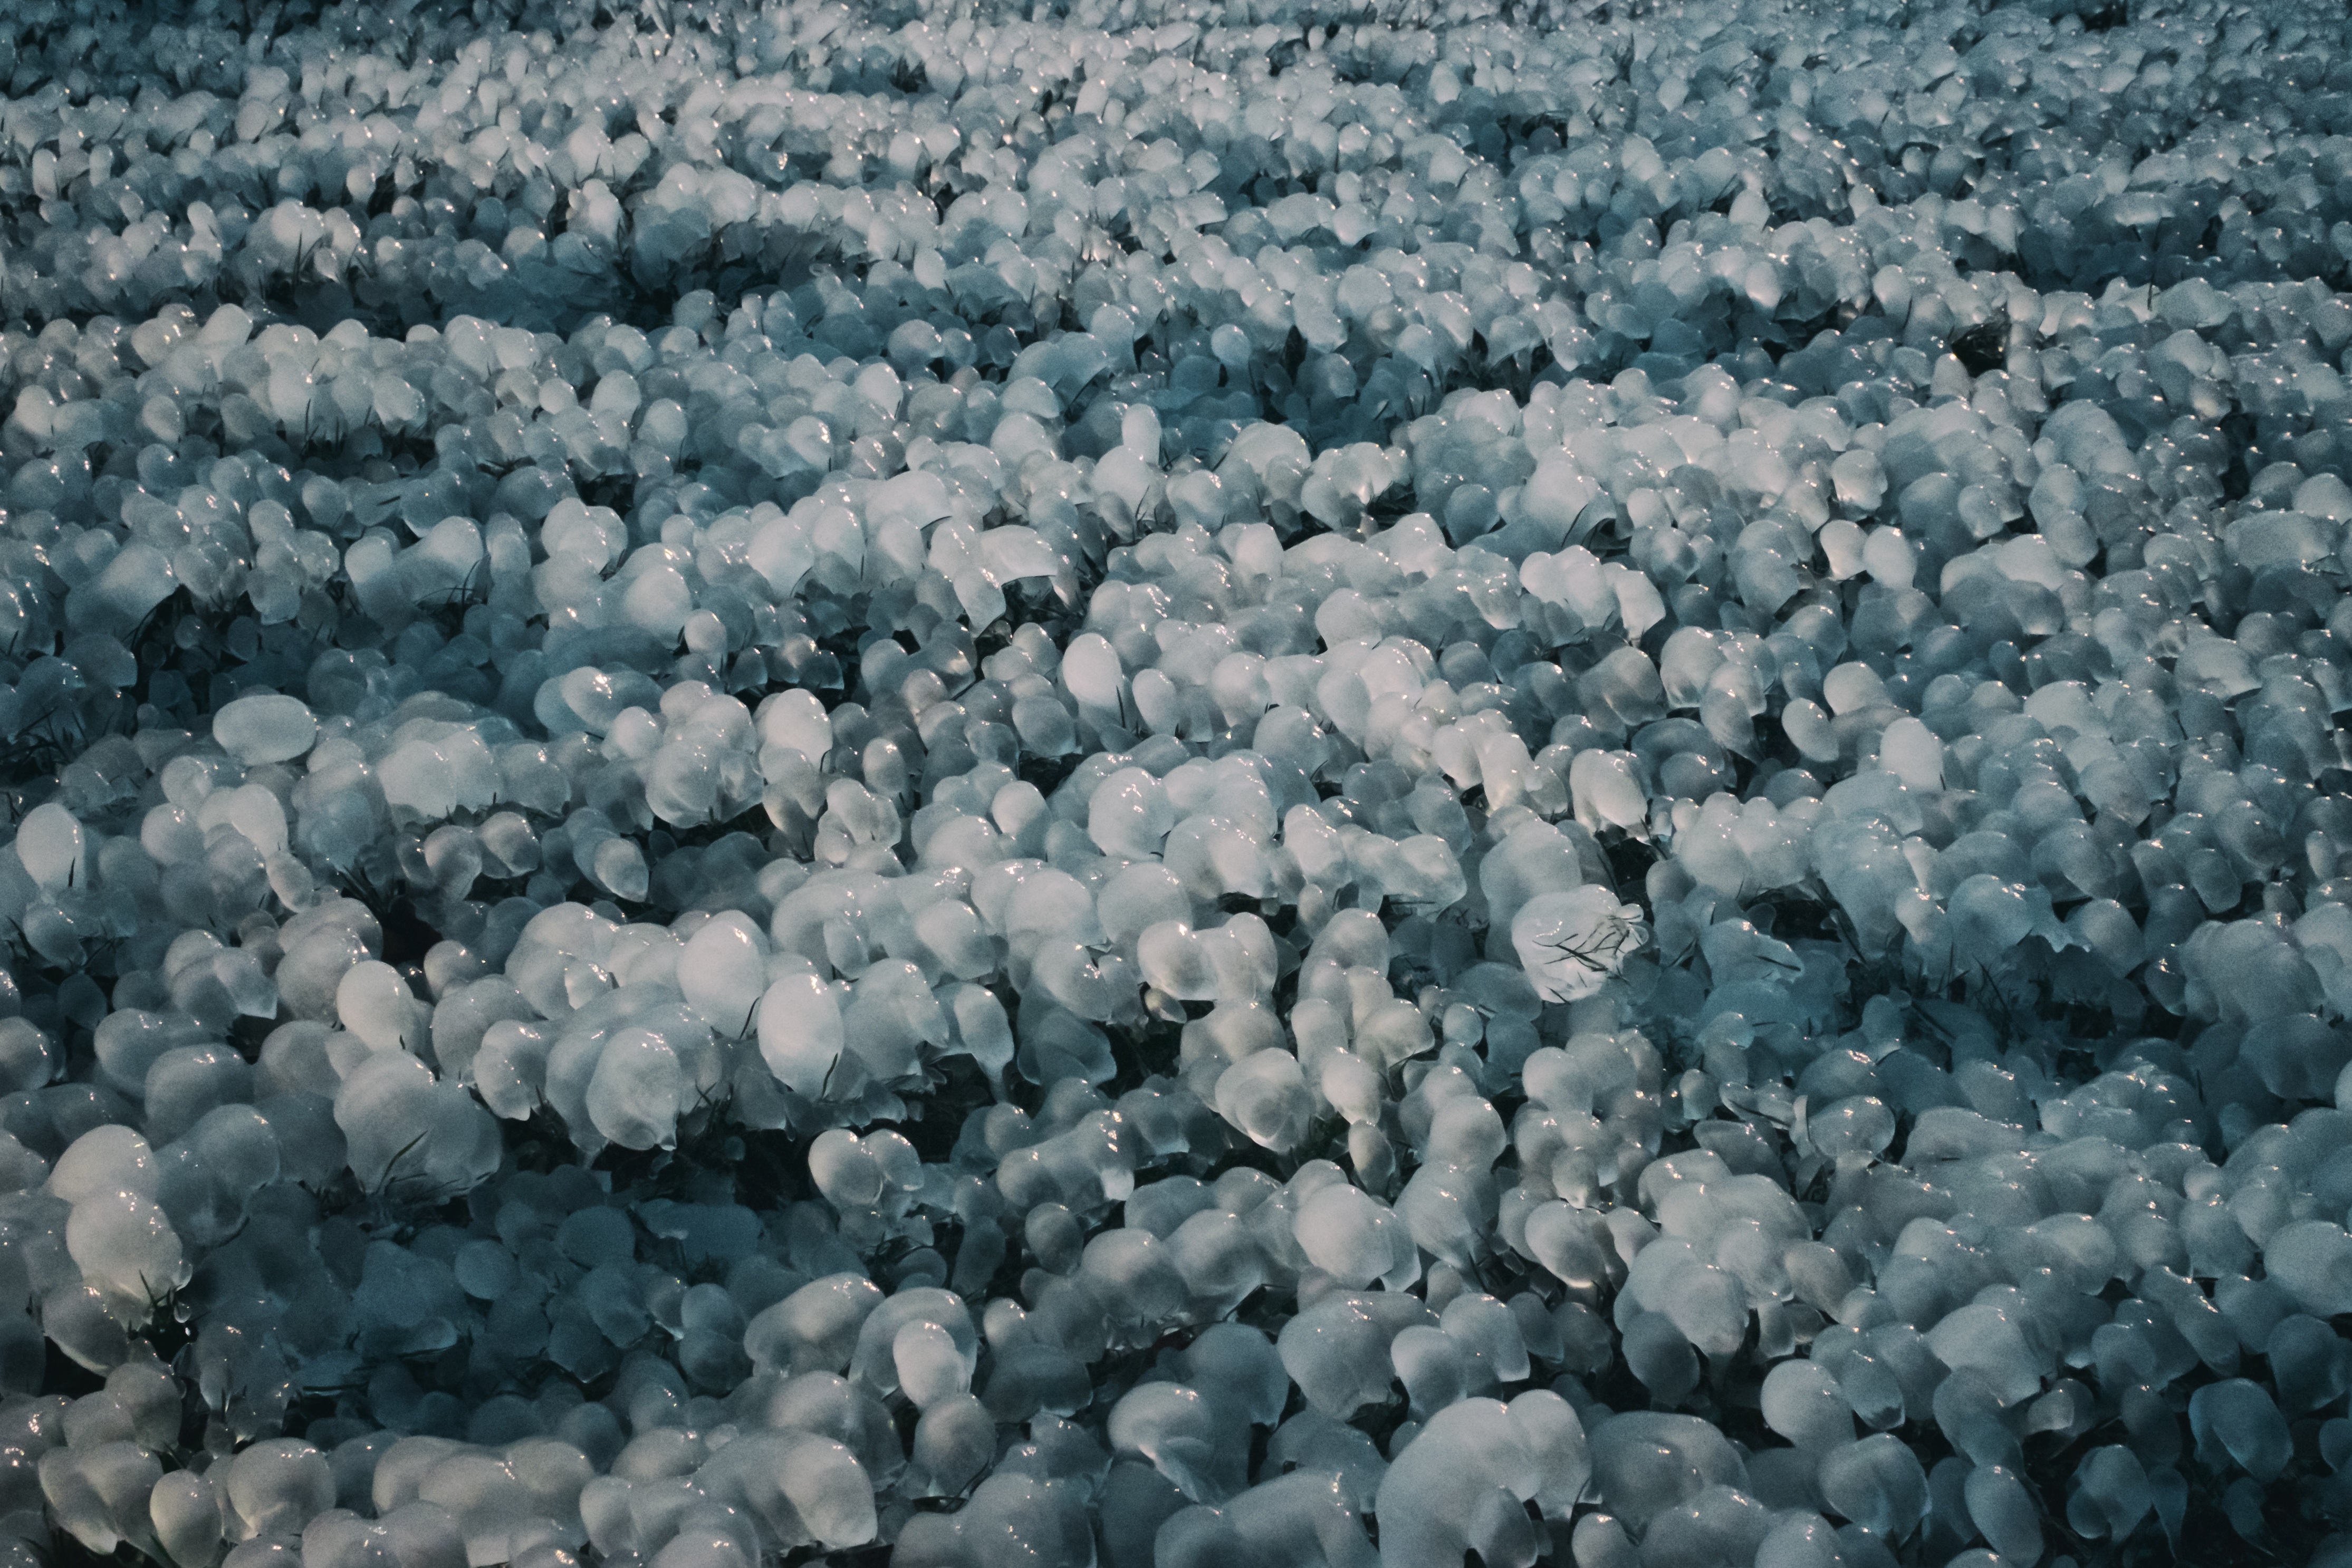
snow, frost, ice, soil, material, tundra, freezing, geological phenomenon